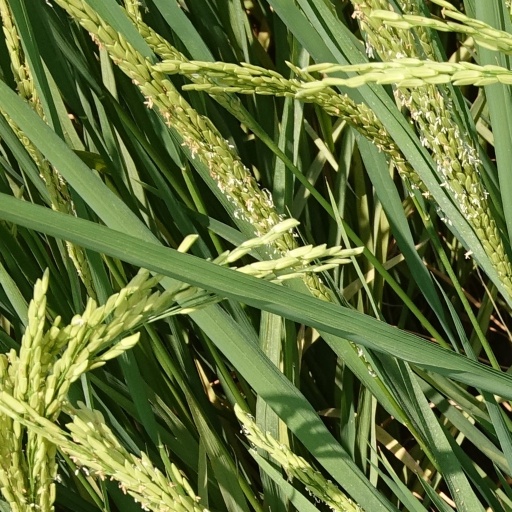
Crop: rice